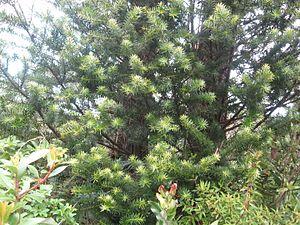
Le parc national Lanín est un parc national situé dans la province de Neuquén en Argentine. Il est très intéressant parce qu'il possède quantité de bois ou forêts froides du type dit « forêt valdivienne ». Celles-ci contiennent essentiellement des arbres de grande taille des groupes des conifères et des fagacées. Beaucoup de ces arbres sont présents uniquement dans la région et nulle part ailleurs en Argentine et sont âgés de plusieurs centaines d'années.